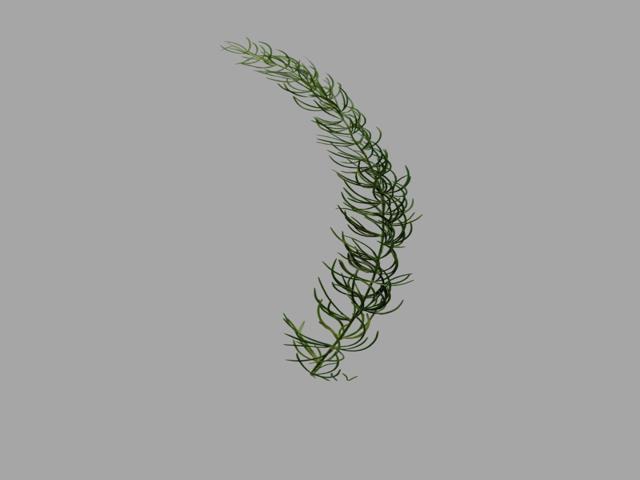
Plant: shotomuli